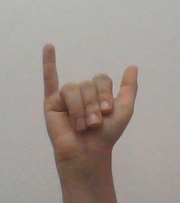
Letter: ya